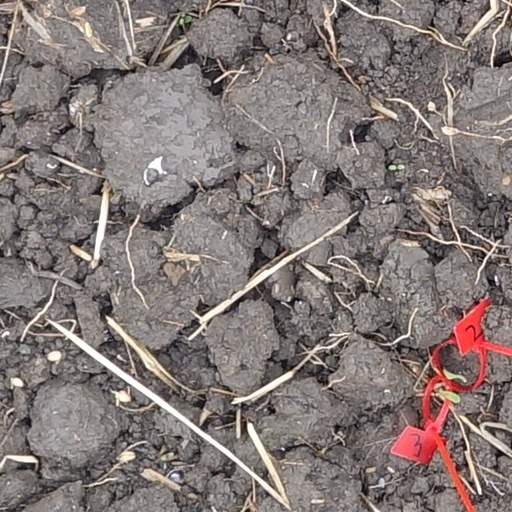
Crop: wheat